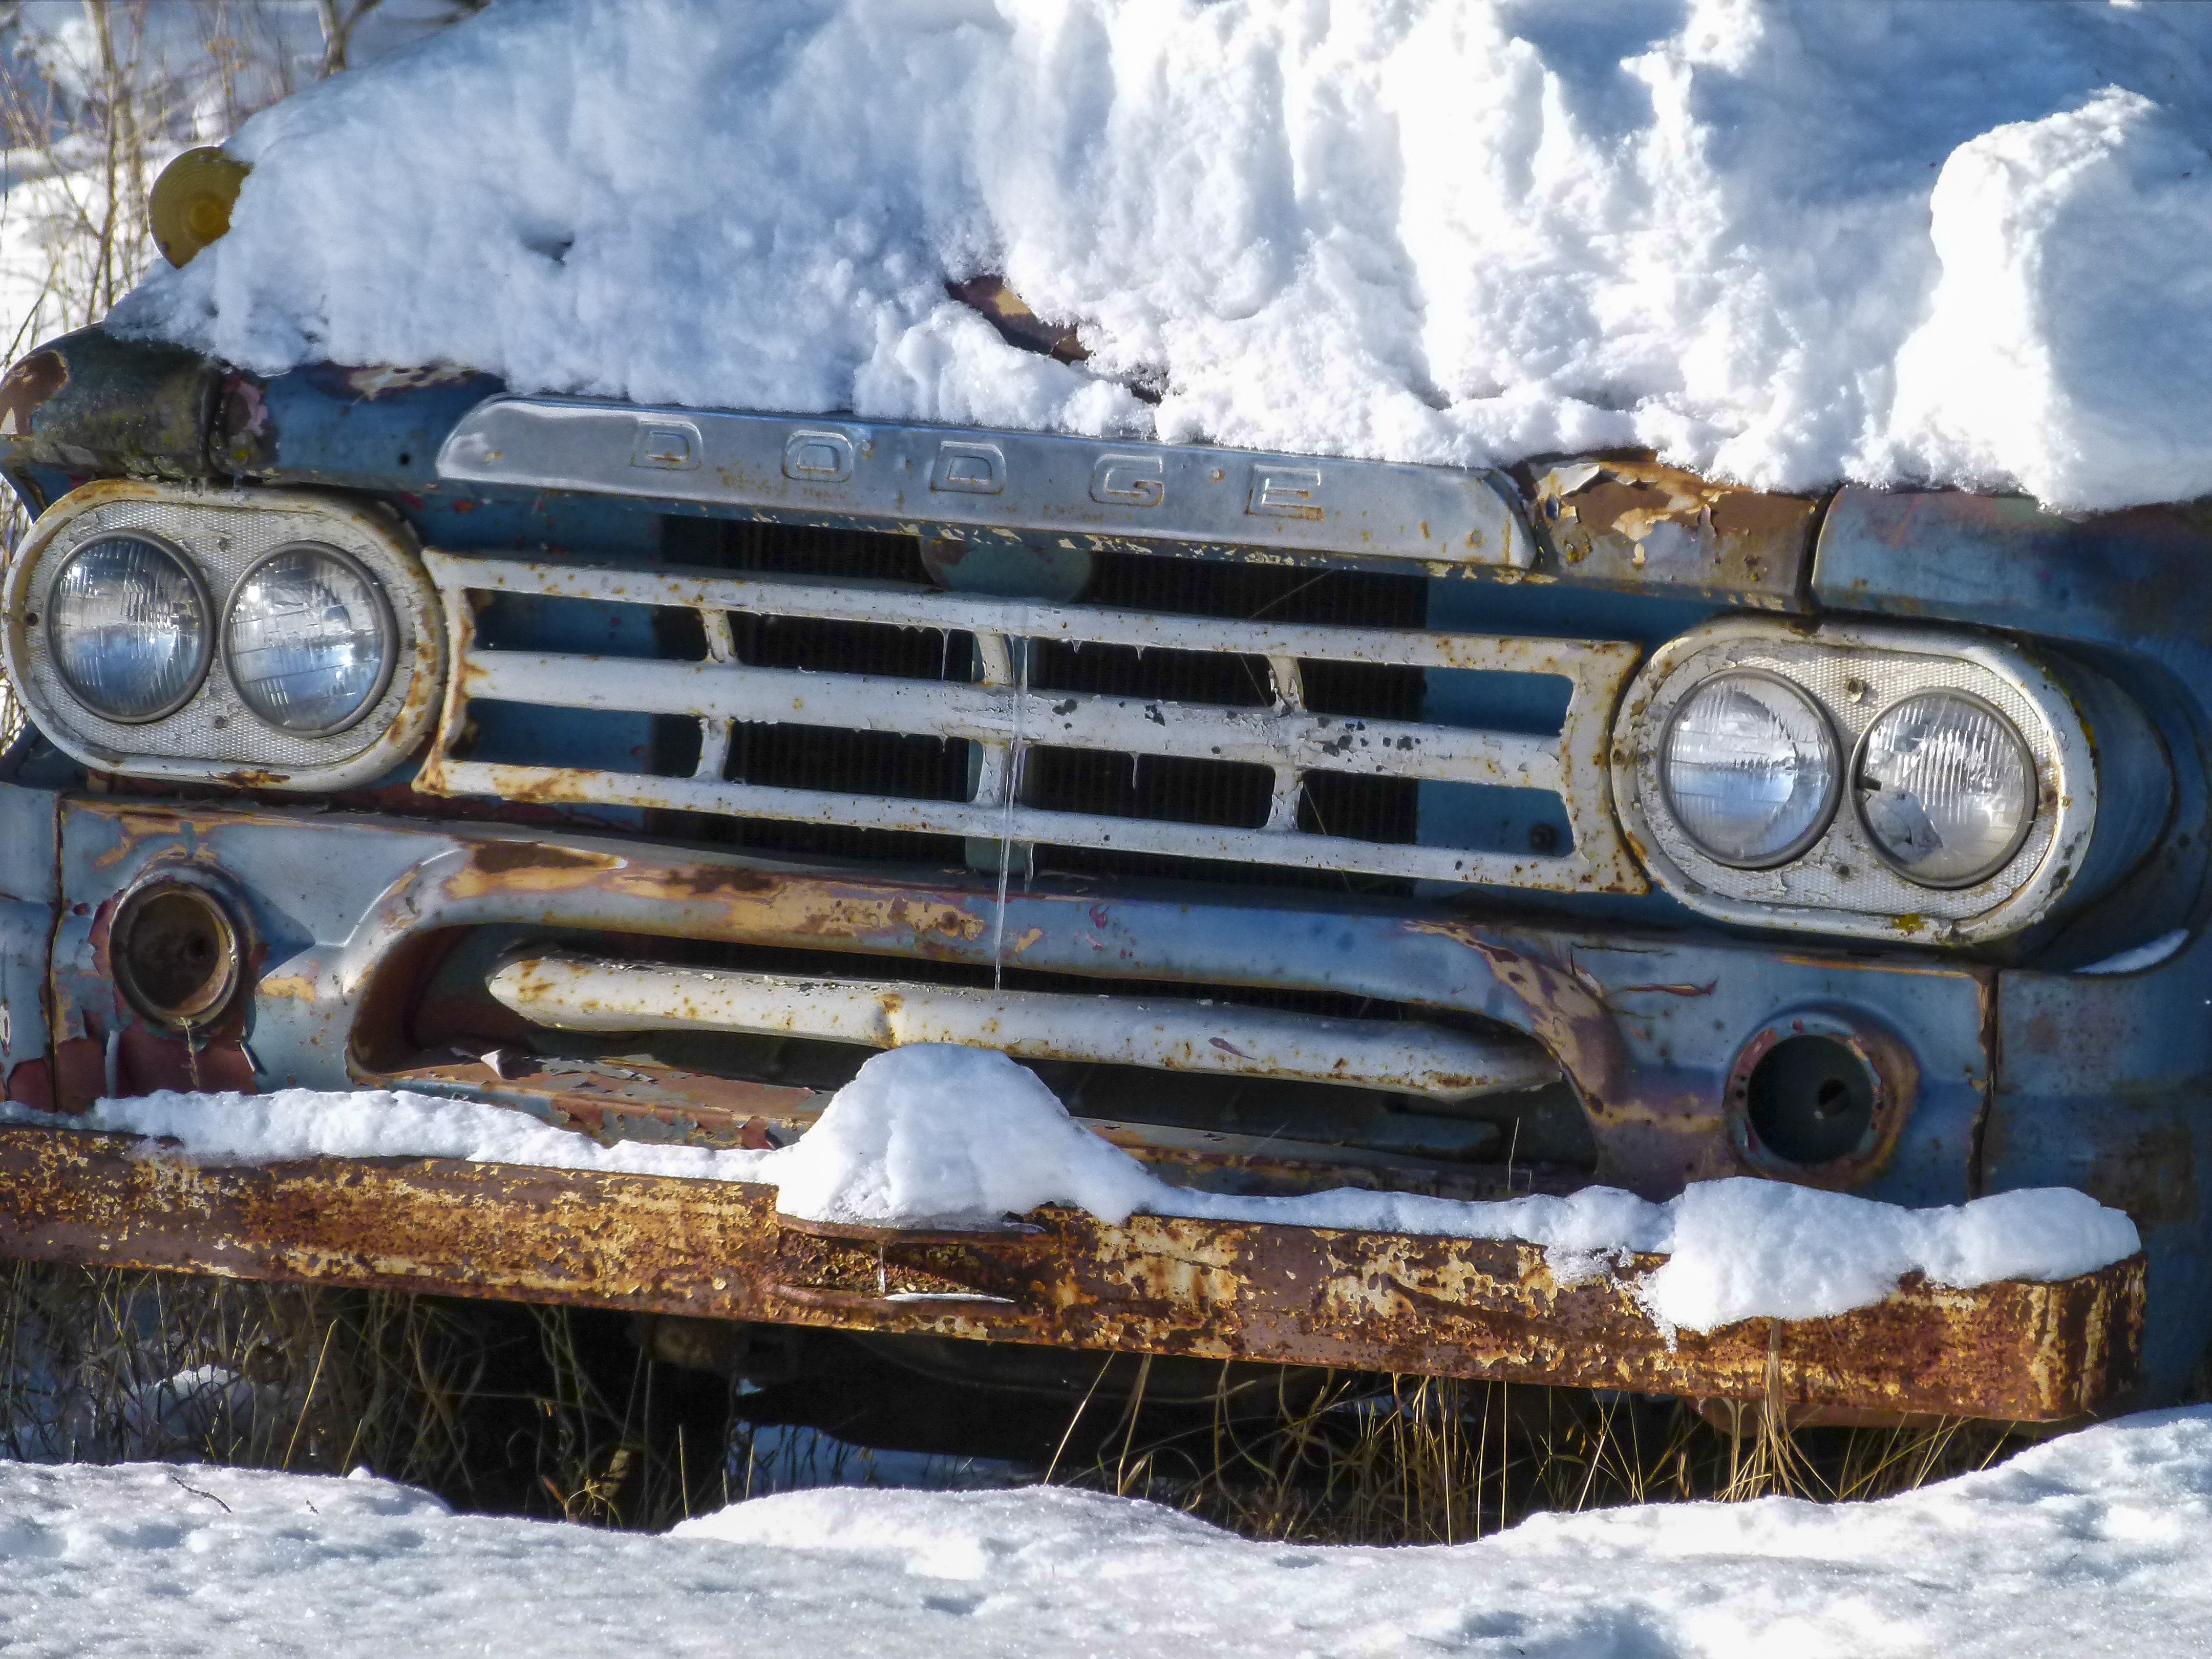
snow, cold, winter, car, automobile, old, transportation, truck, vehicle, bumper, ford, rusty, dodge, off road vehicle, snow covered, sport utility vehicle, land vehicle, automobile make, automotive exterior, off roading, compact sport utility vehicle